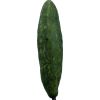
Label: Cucumber 3